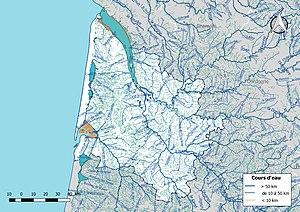
Réseau hydrographique du département de la Gironde (France).
La liste des cours d'eau de la Gironde présente les principaux cours d'eau traversant pour tout ou partie le territoire du département français de la Gironde dans la région Nouvelle-Aquitaine. Plus de 3 400 cours d'eau sont recensés en 2014 dans le référentiel national BD Carthage sur le territoire départemental, dont 107 cours d'eau naturels de longueur supérieure à 10 km ainsi que 19 cours d'eau artificiels, correspondant à un linéaire de plus de 6 400 km.